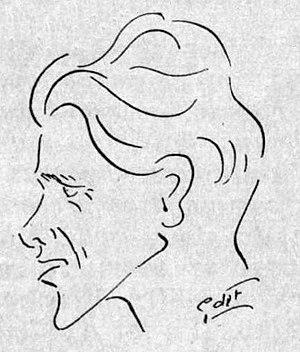
Agathon Lepève en 1946 (G. de F.).
Agathon Lepève est un athlète français spécialiste du sprint.